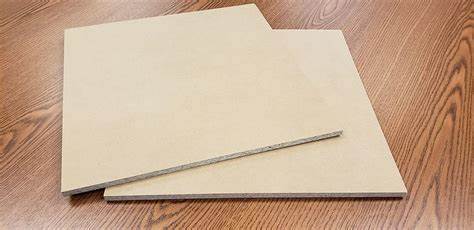
Waste category: paper